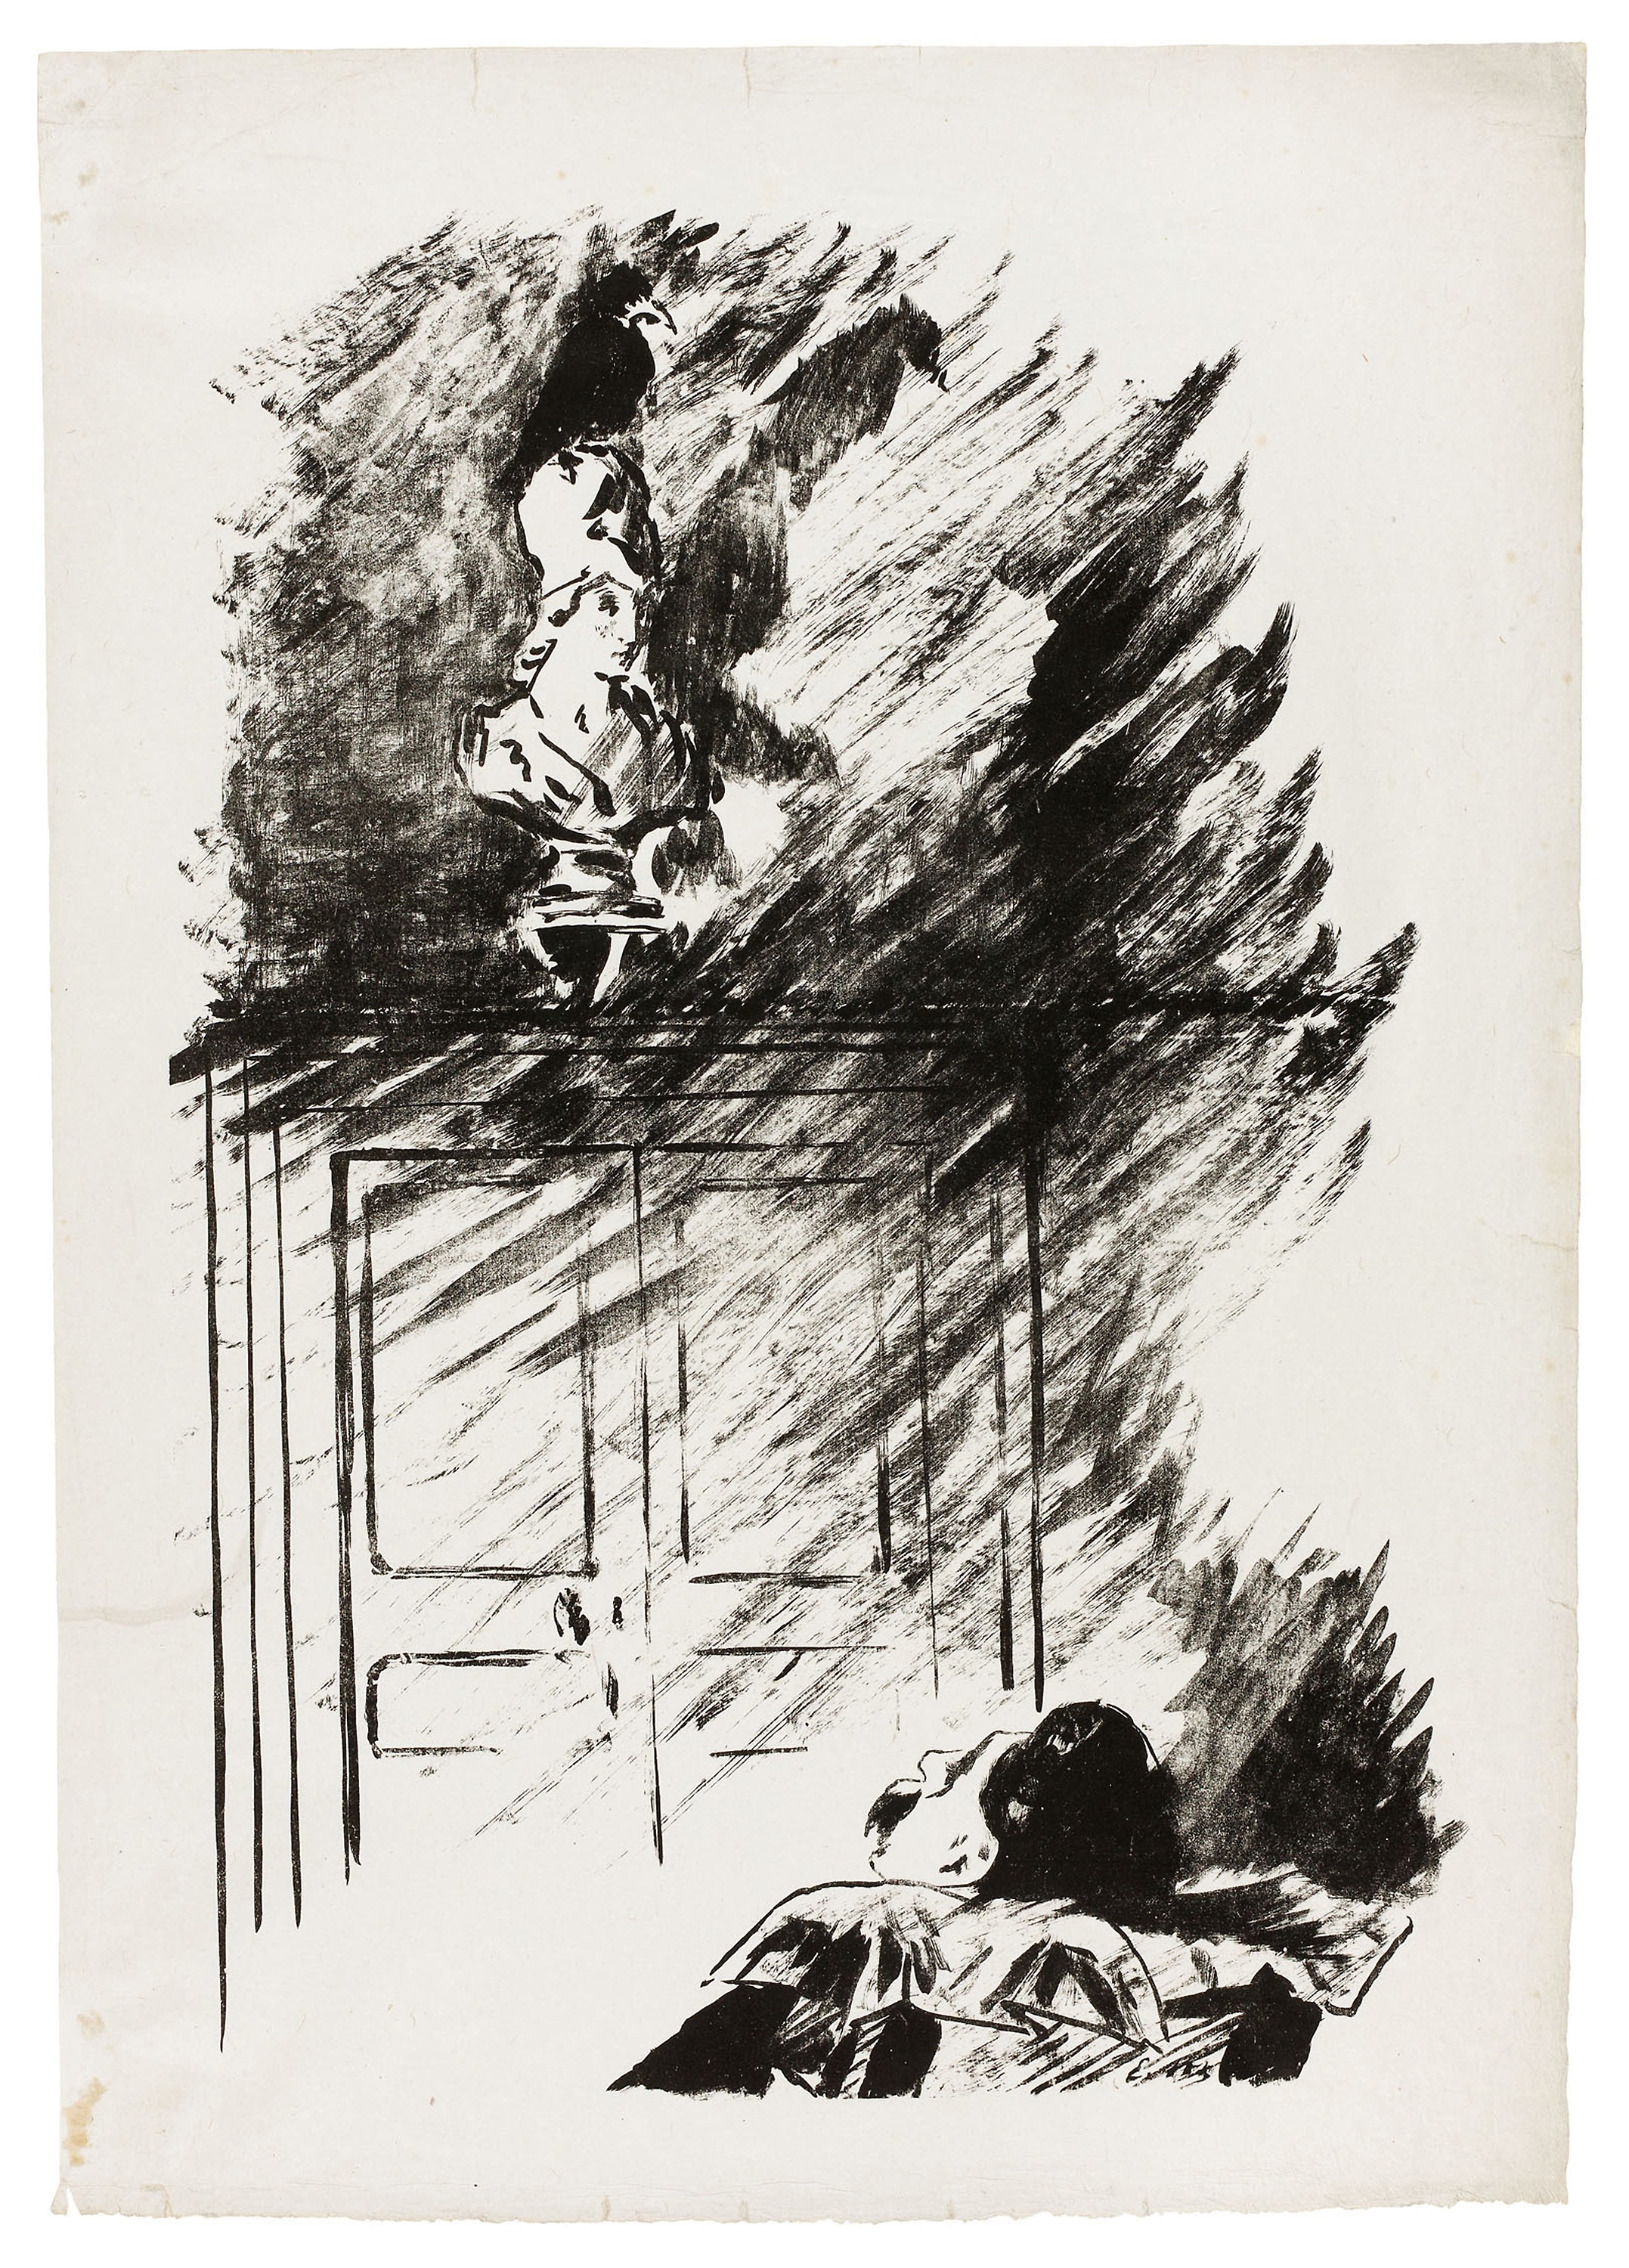
black and white, art, illustration, artwork, drawing, printmaking, tree, monochrome, monochrome photography, sketch, visual arts, painting